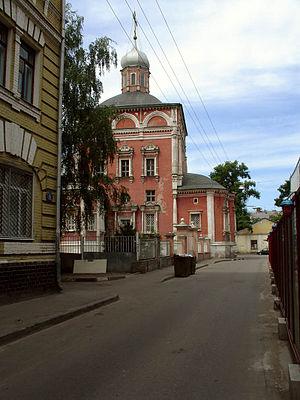
Le chemin Podsosensky, en russe Подсосенский переулок, ce qui signifie Sous-les-Pins, est une rue du centre historique de Moscou.